Memorial Stadium (Bakersfield)

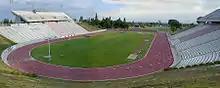
Bakersfield Memorial Stadium bowl

The stadium structure was retrofitted and overhauled in the late 1990s. All seats are reserved and are either aluminum benches with backs, or bucket style seats with arm rests. The lower half of the stadium, which was built into a pre-existing ravine, is enclosed with a horseshoe-shaped open end that faces to the southwest and offers views of downtown Bakersfield and the southern end of the San Joaquin Valley. Consequently there is a minimal amount of wind on the floor of the stadium that interferes with events and the acceptance of records as the prevailing northwesterly winds blow over the nearby bluffs and above the track and field surface.